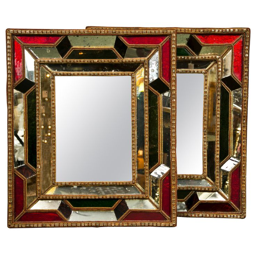
a pair of 19th century faceted foil back mirrors .